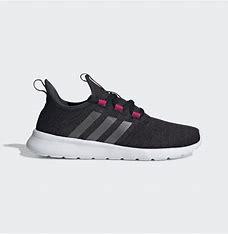
Brand: Adidas
Model: Cloudfoam Pure 2